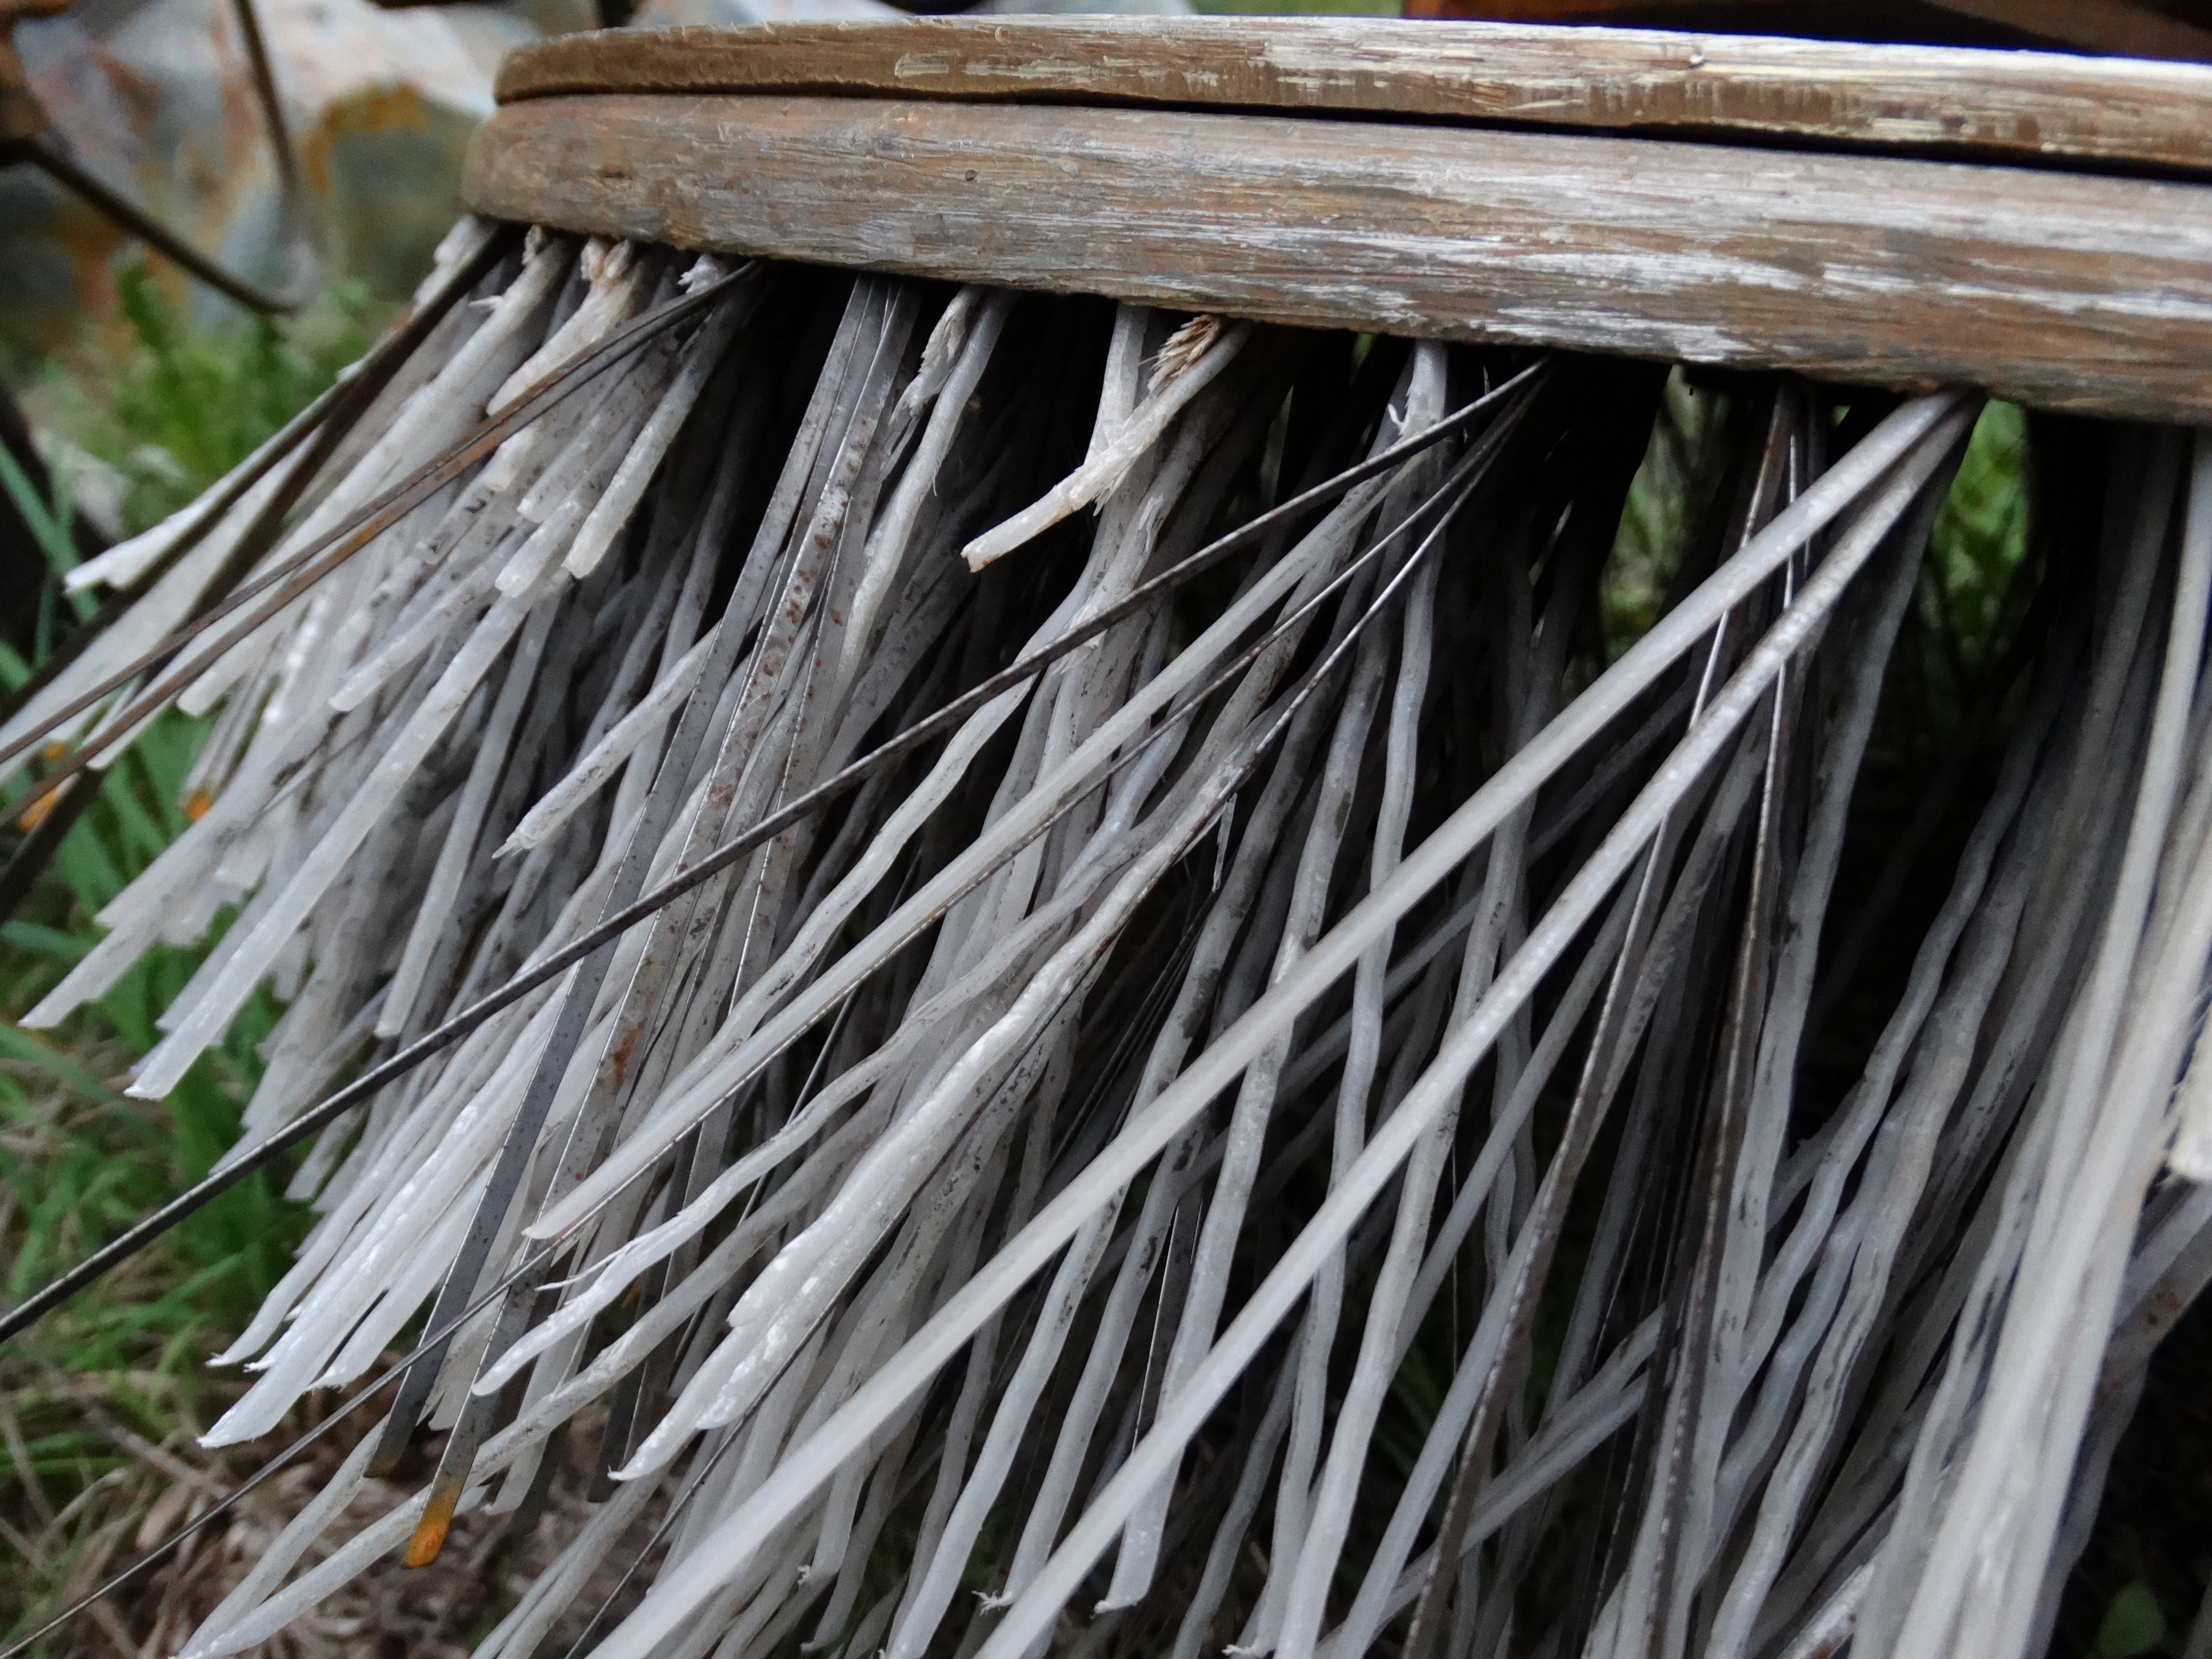
tree, grass, branch, wing, fence, wood, leaf, clean, material, wipe, close up, brushes, bristles, rotating, smear machine, street care